List of accolades received by Gosford Park

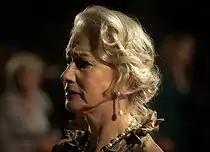
Helen Mirren, nominated for twelve awards for her role as Mrs. Wilson

"Gosford Park" is a 2001 mystery comedy-drama film directed by Robert Altman and written by Julian Fellowes. It premiered on November 7, 2001, at the London Film Festival. The film then received a limited release across theaters in the United States on December 26, 2001, before being widely released in January 2002 by USA Films. It was released on February 1, 2002, in the United Kingdom. "Gosford Park" has earned over $87 million in its combined total gross at the box office.